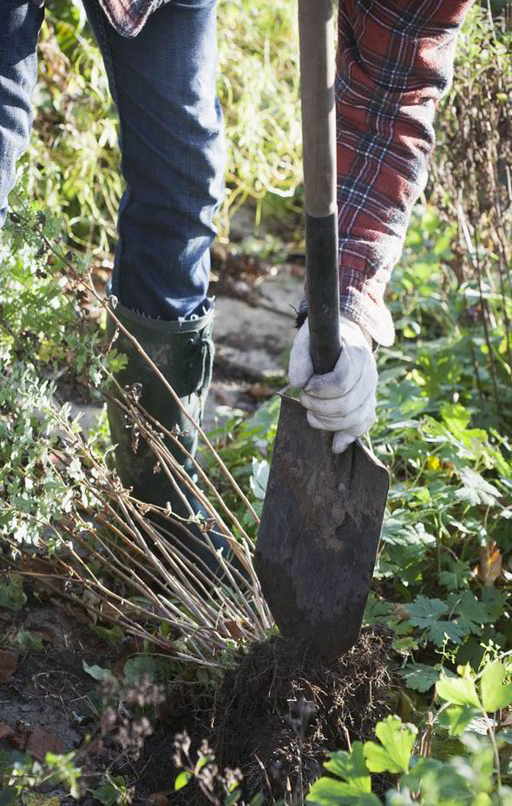
gardeners can find out the name of a plant by simply taking a picture of it